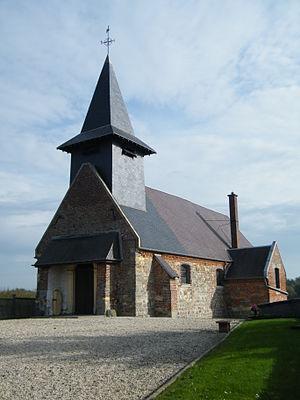
L'église qui dispose d'une cheminée.
Muille-Villette est une commune française située dans le département de la Somme, en région Hauts-de-France.